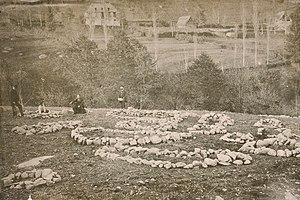
Fouilles de la nécropole proto-historique à incinérations et cercles de pierre menées en 1886 à Ayer, commune de Bordes-sur-Lez (Ariège)
David Cau-Durban né à Orgibet le 2 mars 1844 et mort le 23 août 1908 à Lavelanet, est un prêtre catholique de l'Ariège reconnu pour ses travaux et recherches en histoire et préhistoire des Pyrénées centrales, et plus particulièrement du Couserans.